Alfred Chataud

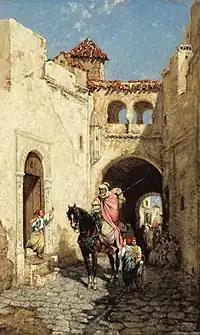
Street Scene

Marc Alfred Chataud (17 August 1833, Marseille – 11 May 1908, Algiers) was a French Orientalist painter.